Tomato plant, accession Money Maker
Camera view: vertical (180 deg); turntable rotation: 0 degrees
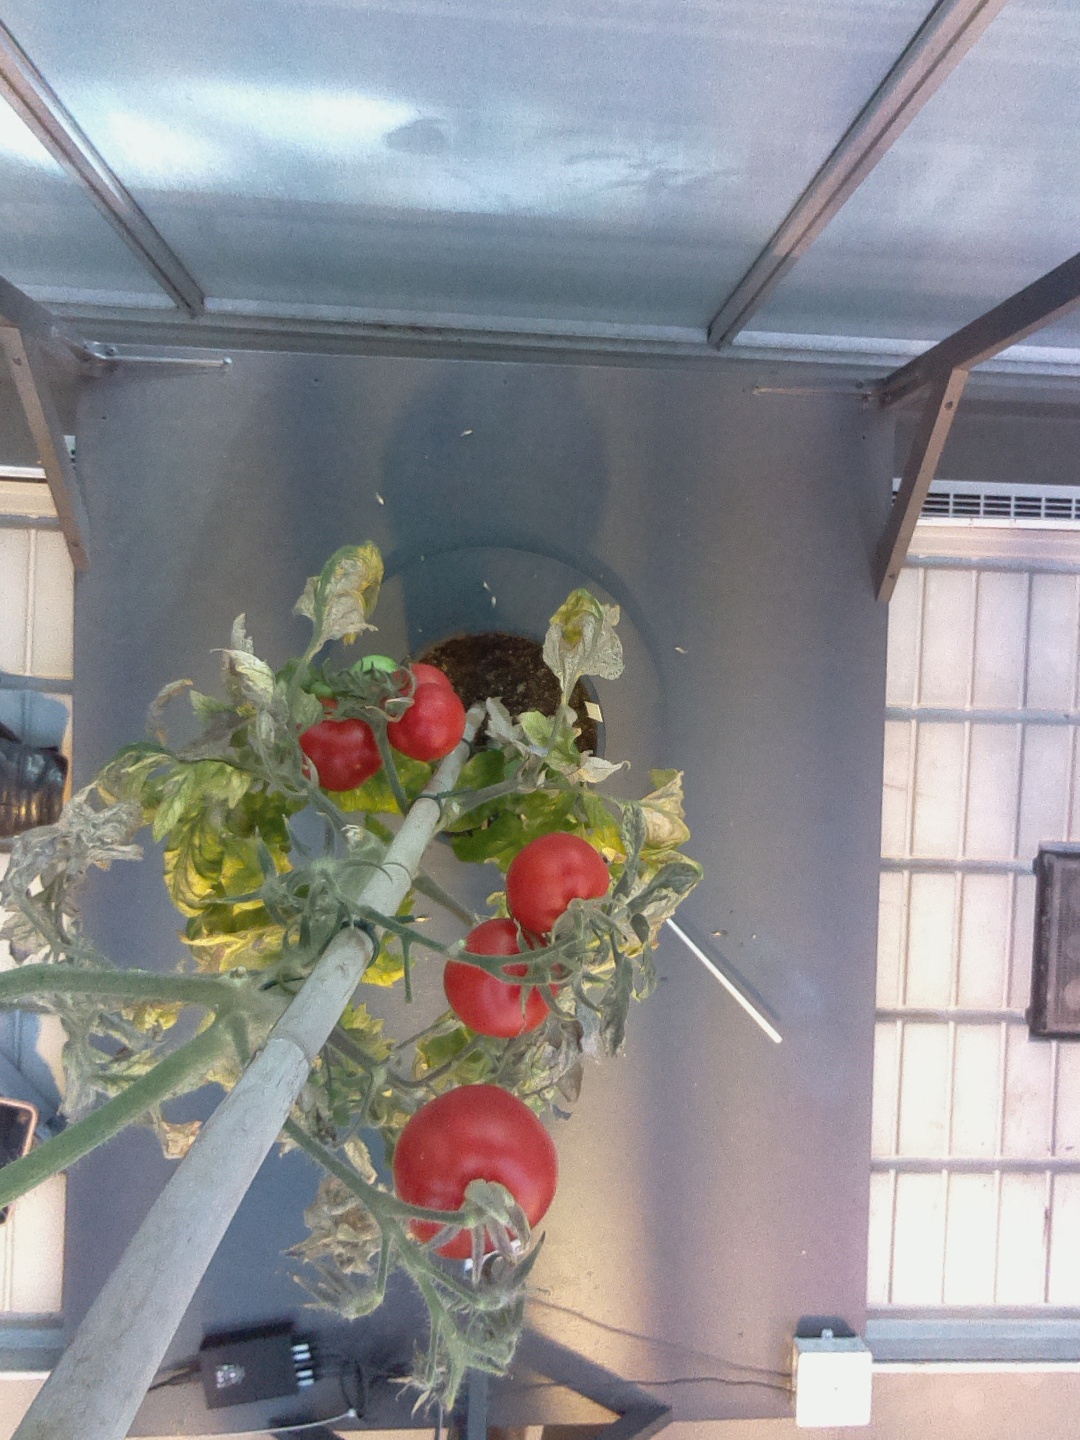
BBCH growth stage 88: 80%-90% of fruits show typical fully ripe color